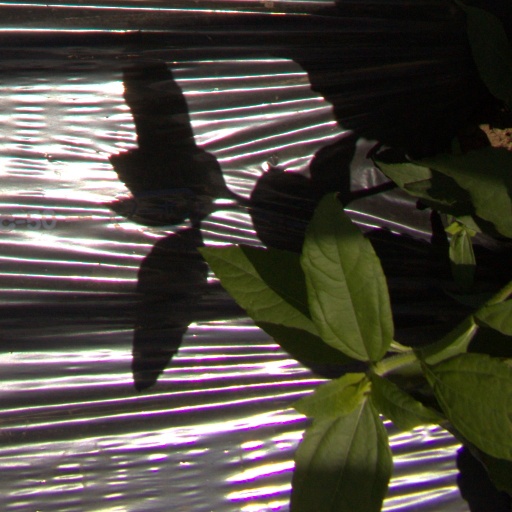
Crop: Jerusalem artichoke